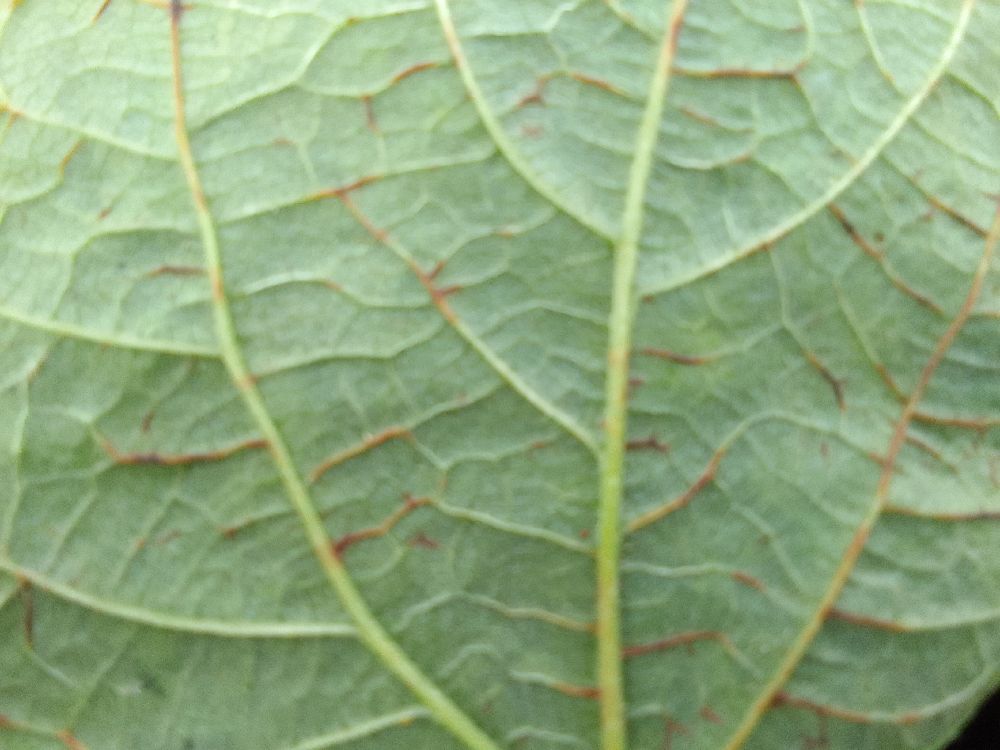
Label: anthracnose